Sreekumaran Thampi

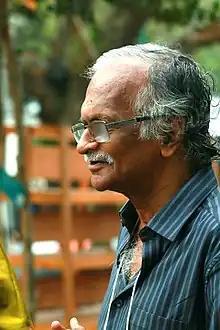
Thampi in MBIFL 2023

Sreekumaran Thampi (born 16 March 1940) is an Indian lyricist, music director, director, producer and screenwriter in Malayalam cinema. He also writes poetry and is a recipient of the Vallathol Award. In 2017, he was awarded the J. C. Daniel Award, Kerala government's highest honour for contributions to Malayalam cinema.